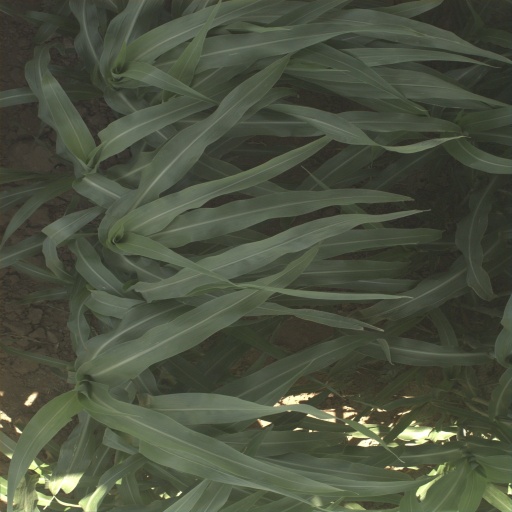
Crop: sorghum